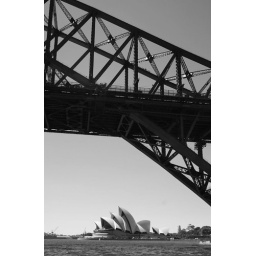
sydney harbour bridge with opera house in background